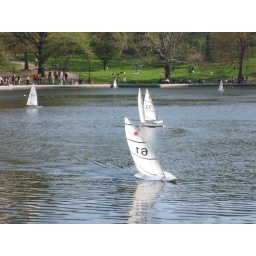
You can rent these cool remote controlled sail boats in Central Park.